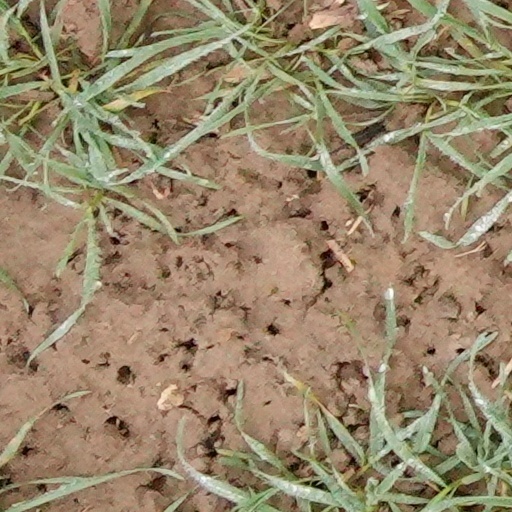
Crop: wheat